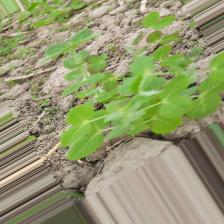
Label: Normal